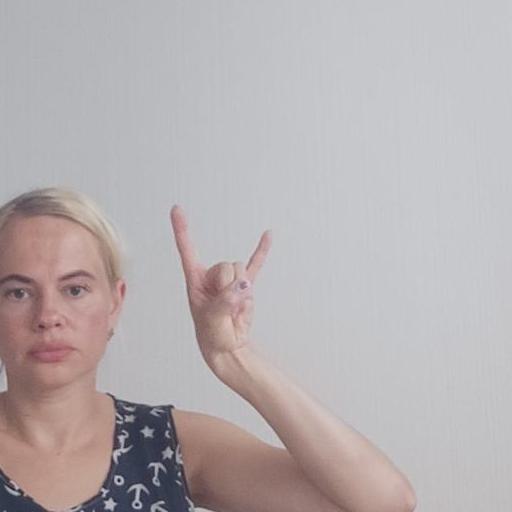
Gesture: rock